Bianca Hunter

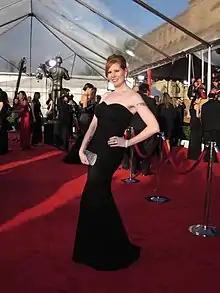
Hunter at the 2011 SAG Awards

Bianca Hunter (born September 20, 1969) is an American actress. She is best known for her roles in "The Fighter" (2010), "Trees Lounge" (1996), and "Bad Lieutenant" (1992).